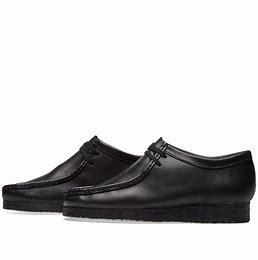
Brand: Clarks
Model: Originals Clarks Originals Wallabee